Tom Scully

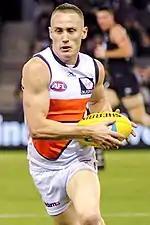
Scully playing for Greater Western Sydney in June 2017

There was intense speculation throughout the 2011 AFL season that Scully would move to expansion club Greater Western Sydney at the end of the season. Scully's initial two-year contract with Melbourne would end after the 2011 season, allowing the expansion club to sign Scully without need for a trade. It was announced on 12 September 2011 that he would be moving to the play for the Giants on a six-year contract valued at an estimated total value of $6 million.